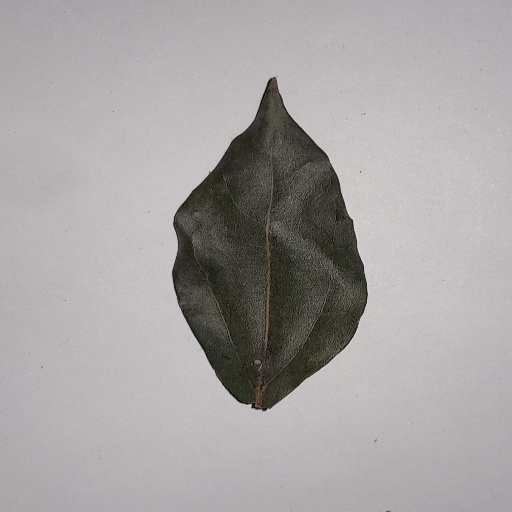
Species: Camphor
Leaf condition: Bacterial Spot